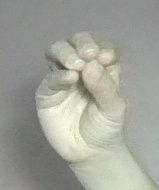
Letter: ha